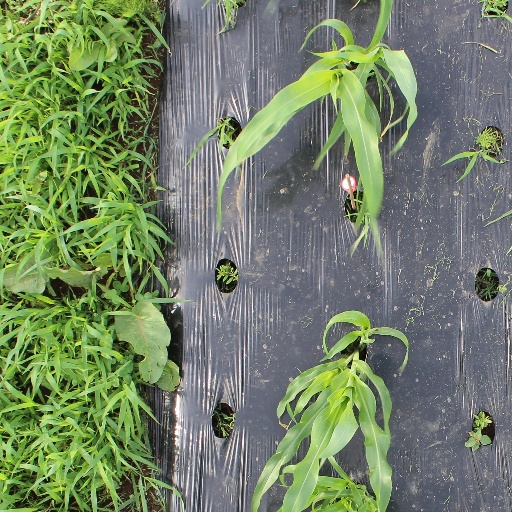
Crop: sorghum